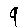
Label: 9